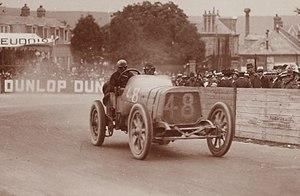
[Collection Jules Beau. Photographie sportive]
Henri Cissac, né le 15 juillet 1877 à Ivry-sur-Seine et mort le 7 juillet 1908 dans la commune de Sept-Meules, à l'âge de 30 ans, était un pilote français de vitesse moto devenu pilote automobile, ayant effectué l'ensemble de sa carrière avec le constructeur français Peugeot.